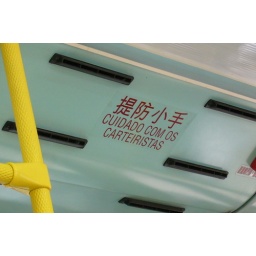
P1020341 signs on the bus in Macao